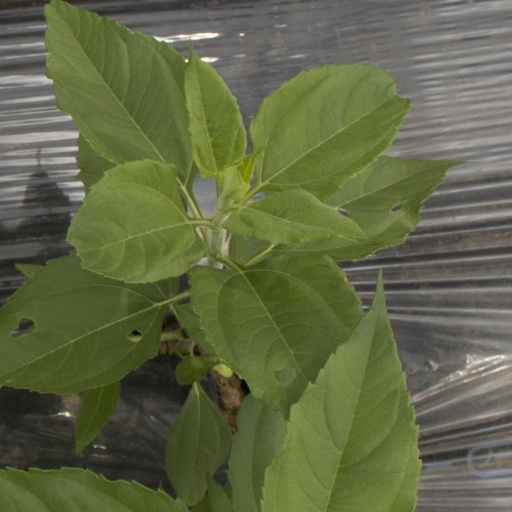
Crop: Jerusalem artichoke